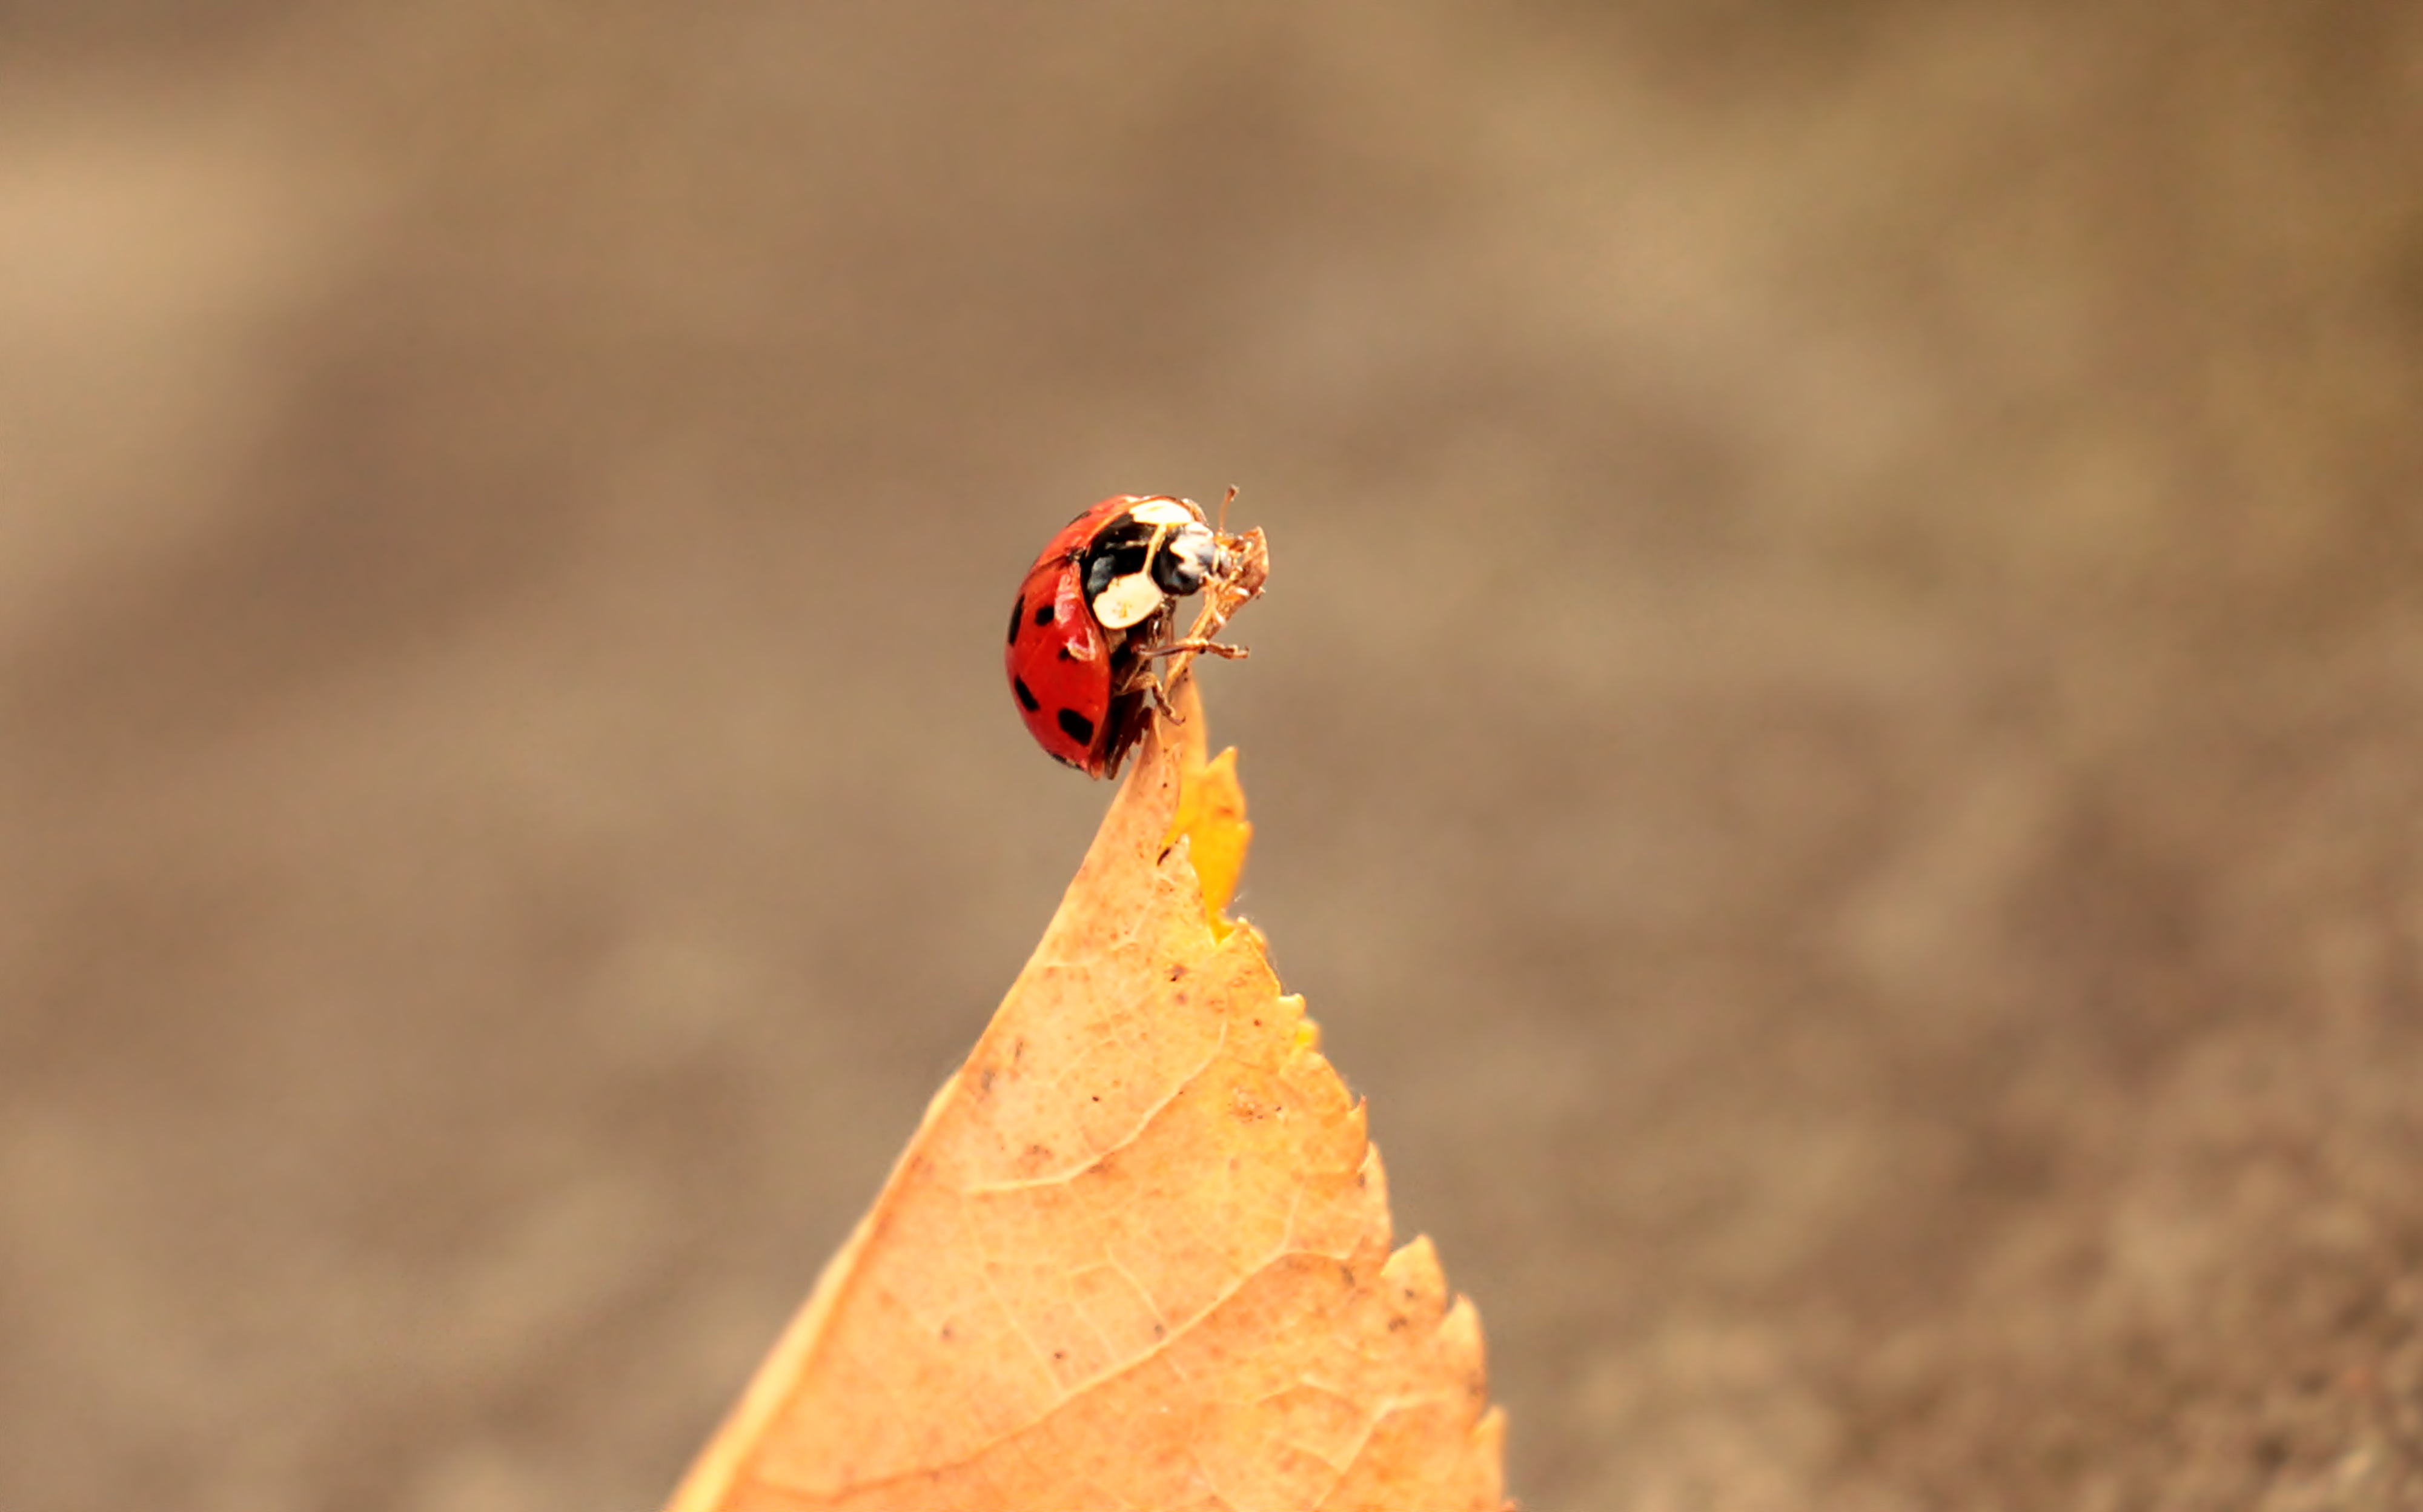
nature, outdoor, sun, photography, leaf, flower, stone, insect, autumn, ladybug, butterfly, yellow, close, fauna, map, invertebrate, close up, background image, autumn mood, coloring, leaves, sunny, background, mood, beetle, autumn leaf, greeting card, fall color, fall foliage, golden autumn, autumn colours, coccinellidae, points, atmospheric, foliage leaf, macro photography, yellow leaf, lucky ladybug, moths and butterflies